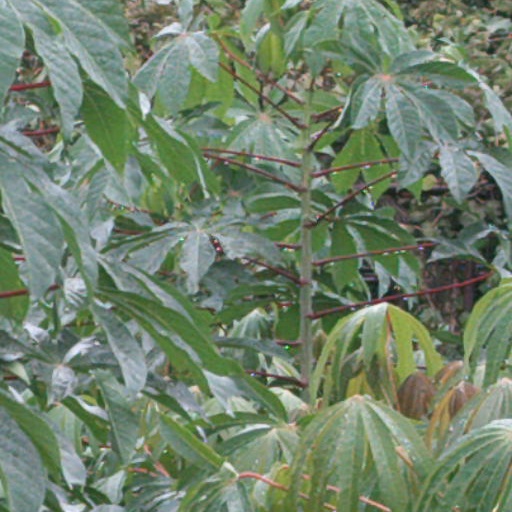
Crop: cassava